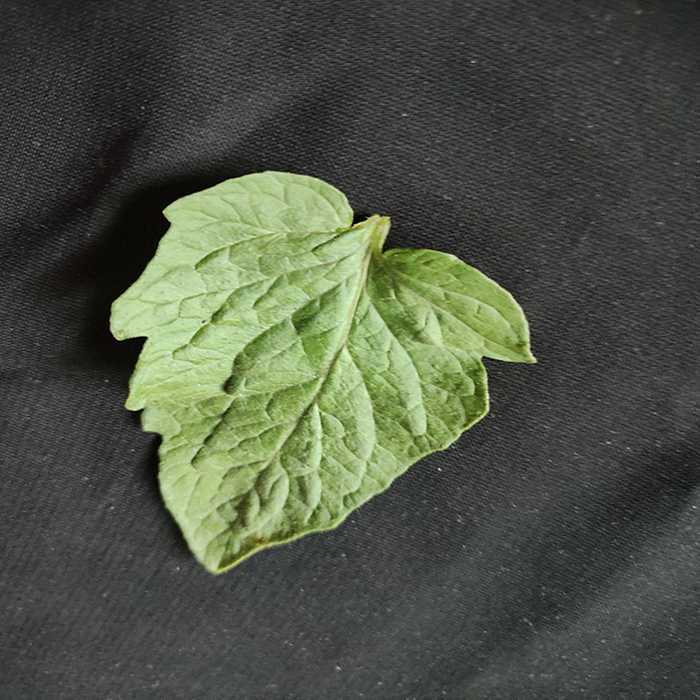
Plant: Tomato
Label: Tomato Fresh leaf